Robert Dudley (explorer)

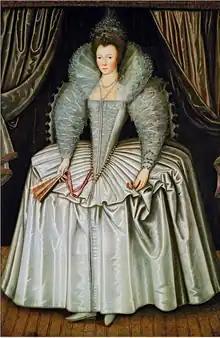
Portrait thought to be Elizabeth Southwell, c. 1600

In early 1591, Dudley was contracted to marry Frances Vavasour with the consent of Queen Elizabeth I, who liked Dudley very much but wished him to wait until he was older. Later that year, Vavasour secretly married another man and was banished from court. In turn, the 17-year-old Dudley married Margaret, a sister of Sir Thomas Cavendish, in whose last voyage he had probably invested. Dudley was excluded from court for this secret marriage, but only for a few days. Margaret was given two ships by her father Robert, named the "Leicester" and the "Roebuck". She soon died childless.